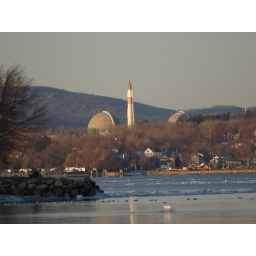
View of the hudson river in jan- indian point power plant is in the background.